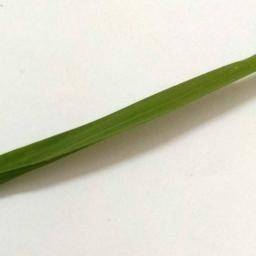
Label: Rice___Healthy